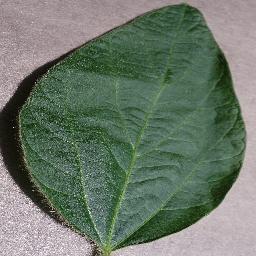
Label: Soybean___healthy